Youth football in China

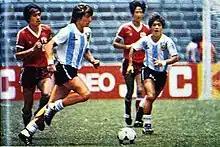
A game between Argentina and China at the 1983 FIFA World Youth Championship

Chinese youth football rose to political prominence under the leadership of Deng Xiaoping, who pursued an open door policy, which allowed for an increase in western influence within the country. Similarly, the introduction of the 5-day work week boosted football interest due to the ensuing activity gap. Officials saw the potential financial gains that were to be made from football as a major international sport, and basic reform began in the 1980s. Concerning youth football, Deng began to push the importance of early education in January 1979, as he took control of the physical education commission. The system was characterized by a traditional pyramid structure that featured specialized sports schools and professional teams but lacked sufficient grassroots initiatives.